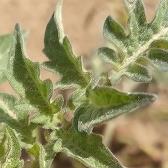
Crop: Tomato
Condition: mite-d